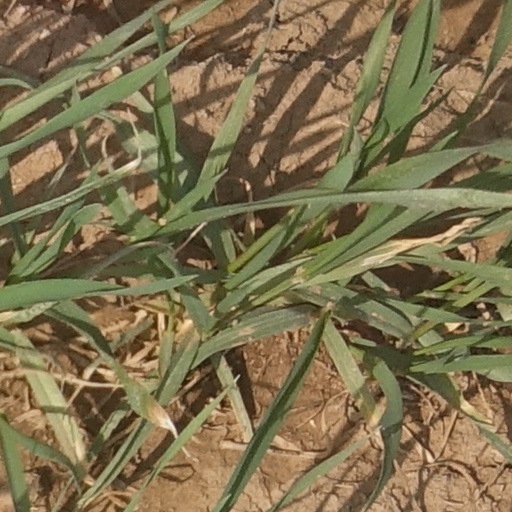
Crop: wheat